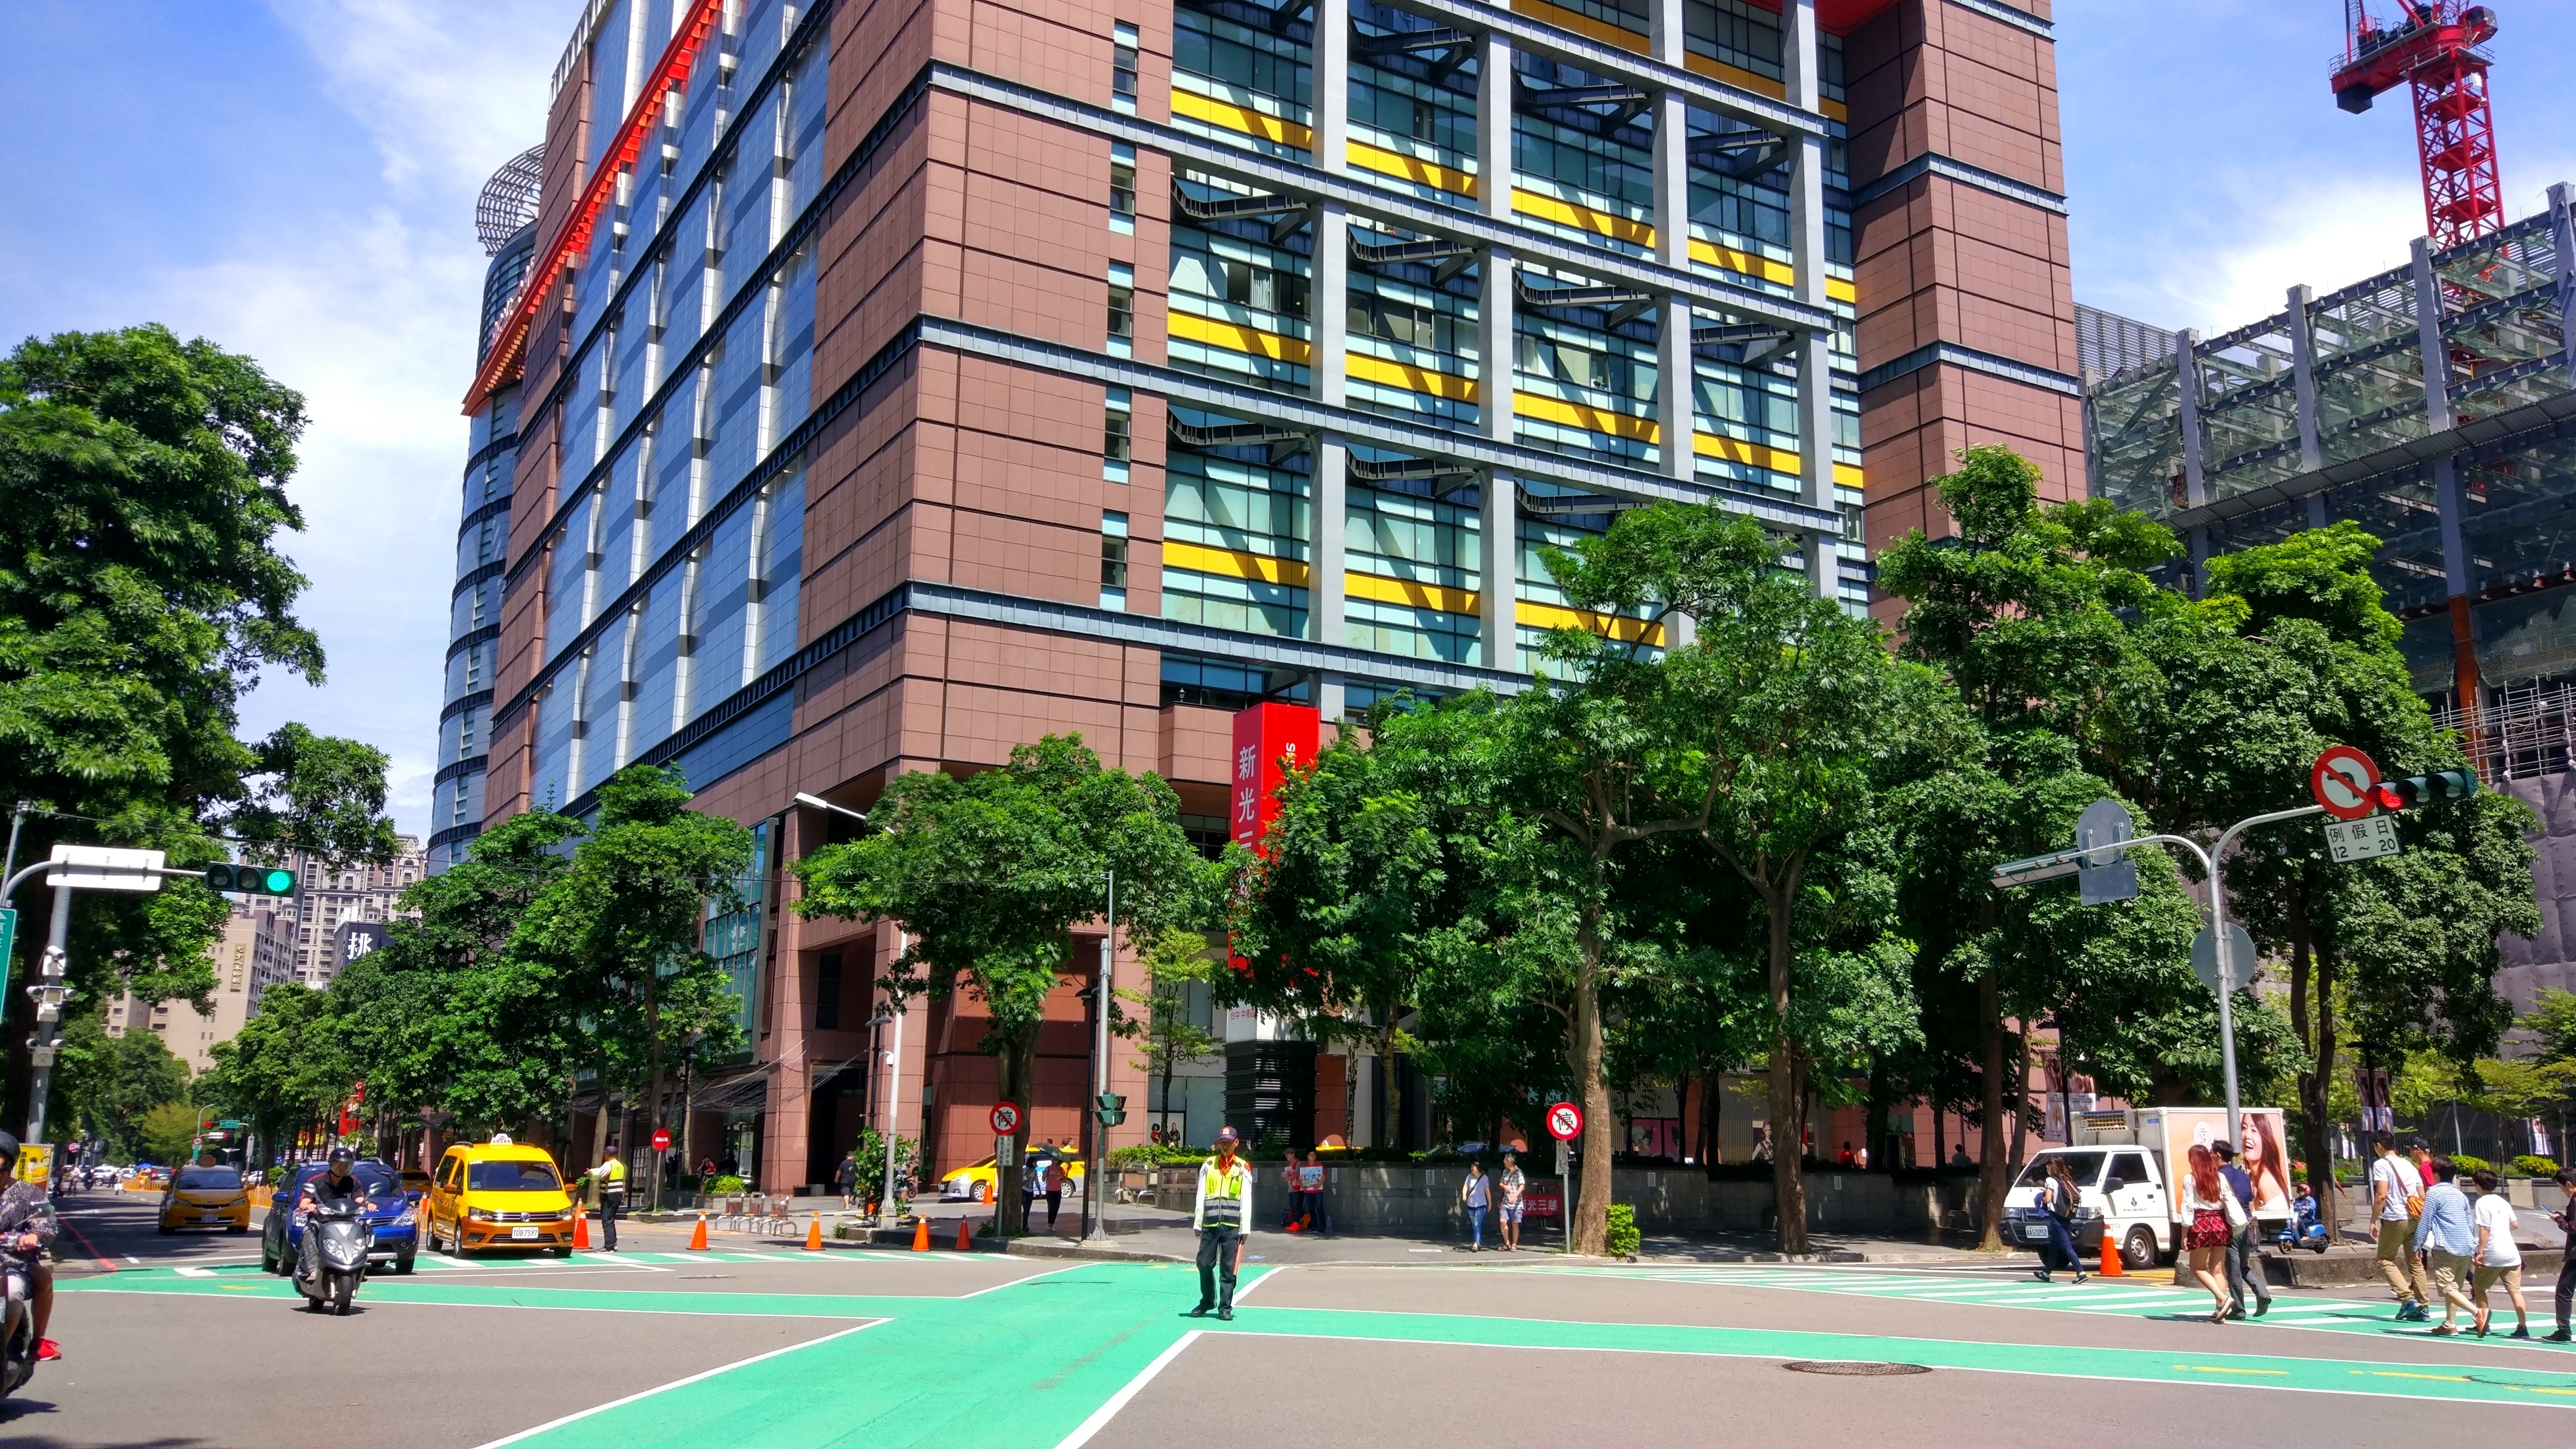
pedestrian, city, skyscraper, cityscape, downtown, plaza, tower block, public space, town square, campus, condominium, neighbourhood, shopping mall, urban area, residential area, human settlement, metropolitan area